Polish Rally Championship

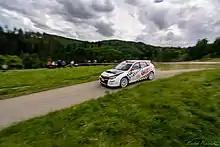
Four times champion Kajetan Kajetanowicz in his Subaru Impreza STi R4 during Wisla Rally 2013

Rallies in Poland almost always were at a high level of security and organisation. The Second World War stopped high advancement of rallies. After the war Polish Rallies had problems. Just in 60s RSMP launched in high level. Great Polish drivers went to the conquest of Europe and Sobiesław Zasada has proved to be the best, he won three European Rally Championship titles (now World Rally Championship). He imported the latest sports cars, so he dominate of RSMP. In 1975 won title young driver Marian Bublewicz in Polski Fiat 125p from Olsztyn. Since then RSMP won different drivers: Tomasz Ciecierzyński, Włodzimierz Groblewski, Jerzy Landsberg, Błażej Krupa, Maciej Stawowiak, Tomasz Ciecierzyński.